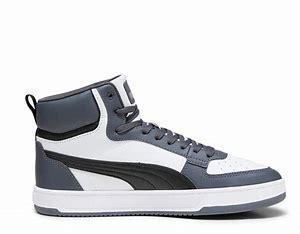
Brand: Puma
Model: Caven